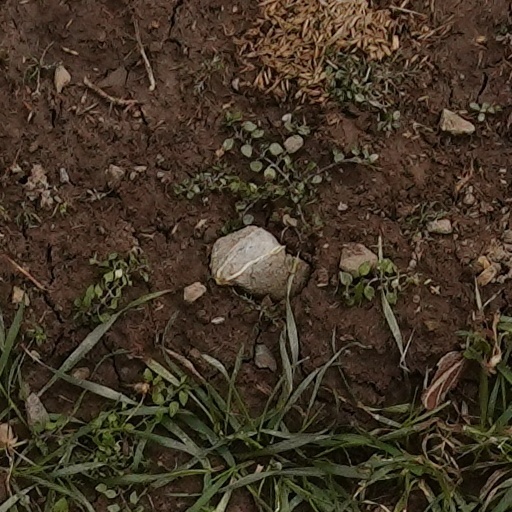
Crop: wheat